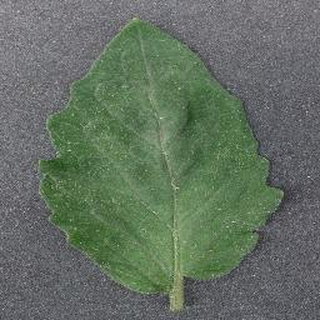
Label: healthy_tomato